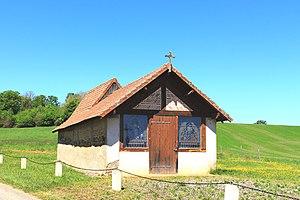
Chapelle Saint Roch de Fontrailles (Hautes-Pyrénées)
Fontrailles est une commune française située dans le département des Hautes-Pyrénées, en région Occitanie.
La liste des chapelles des Hautes-Pyrénées présente les chapelles situées sur le territoire des communes du département français des Hautes-Pyrénées. Il est fait état des diverses protections dont elles peuvent bénéficier, et notamment les inscriptions et classements au titre des monuments historiques.